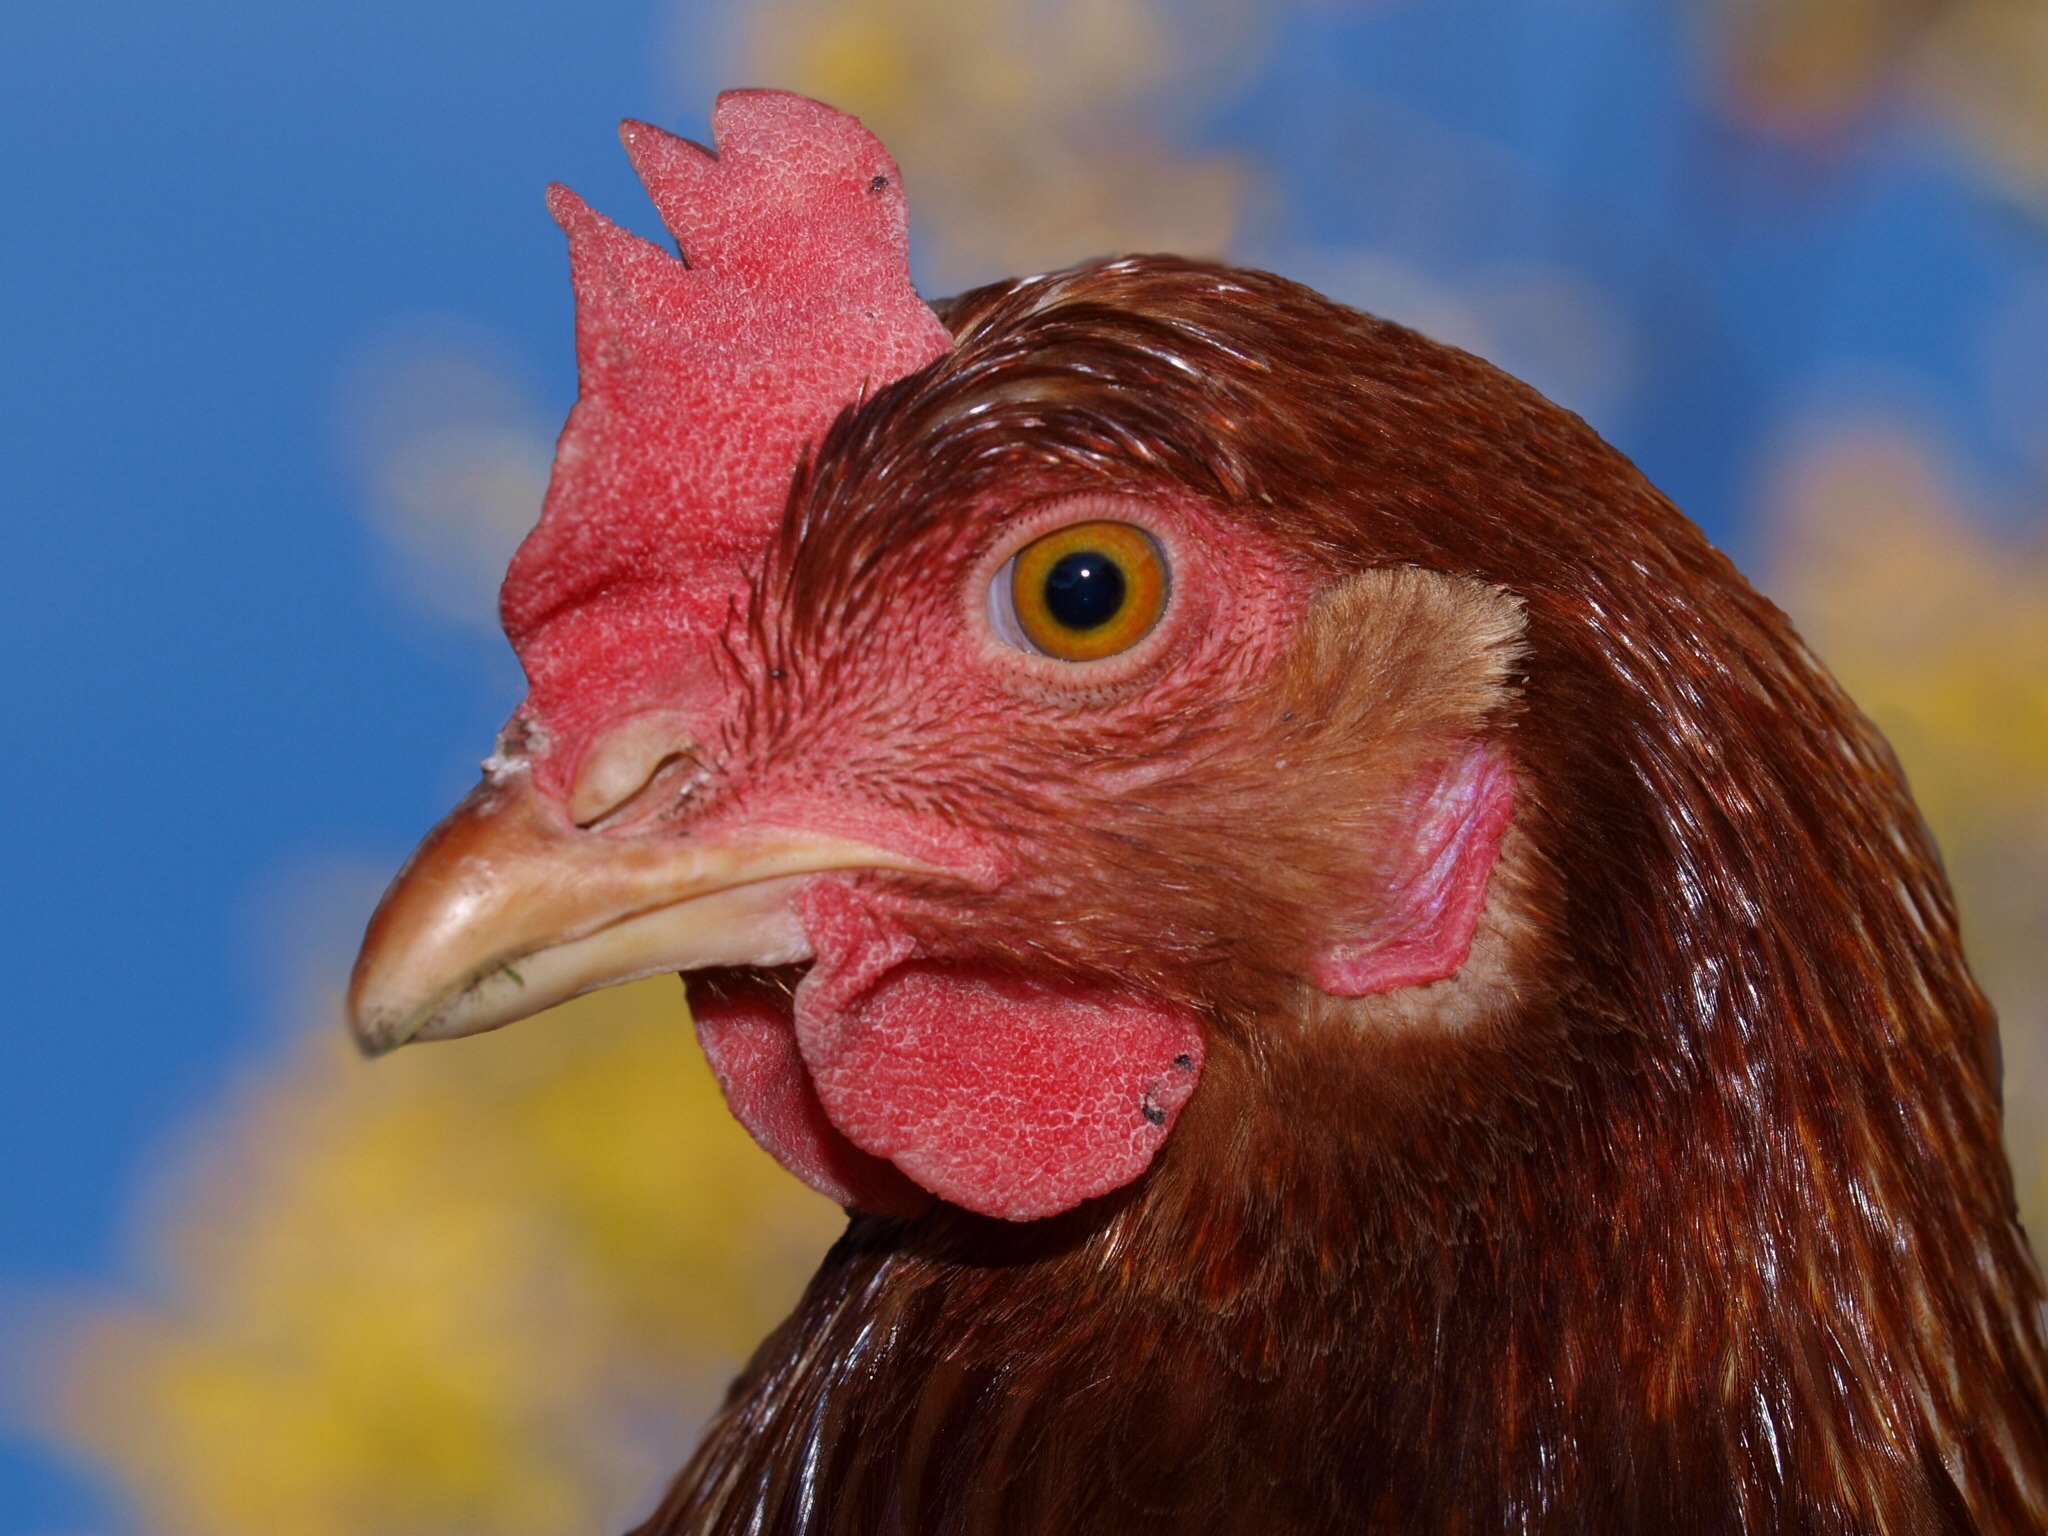
nature, outdoor, wilderness, bird, animal, fly, wildlife, wild, red, beak, mammal, freedom, feather, chicken, fowl, fauna, rooster, poultry, hen, close up, wings, galliformes, vertebrate, creature, phasianidae, farm animals, comb